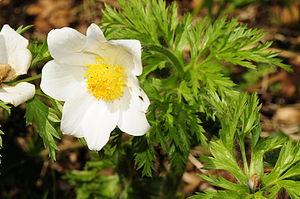
Cette liste de Tracheophyta de Bosnie-Herzégovine, ainsi que d’espèces introduites est un aperçu incomplet d’espèces de mousses, de fougères, de gymnospermes et d’angiospermes citées dans la littérature disponible en langues bosniaque, croate, serbe et serbo-croate. Cet aperçu n’inclue pas des espèces cultivées ni celles occasionnellement introduites.